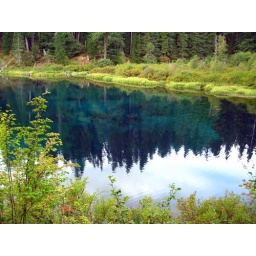
Tranqil waters in clear lake the head of the mackenzie river, and maybe the best mt biking spot in Oregon.